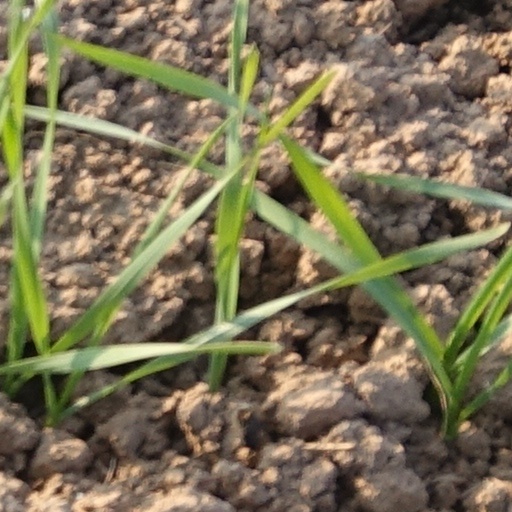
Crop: wheat